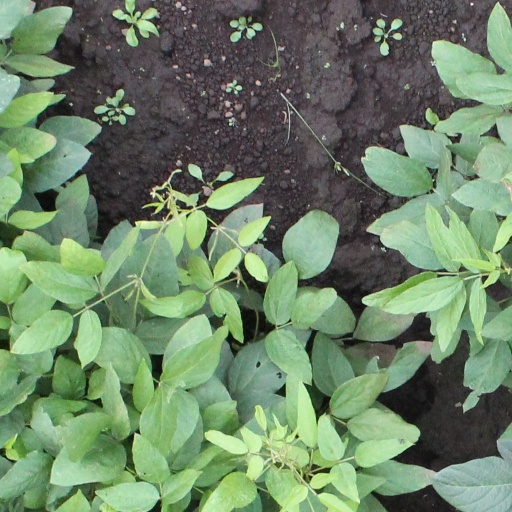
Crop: soybean